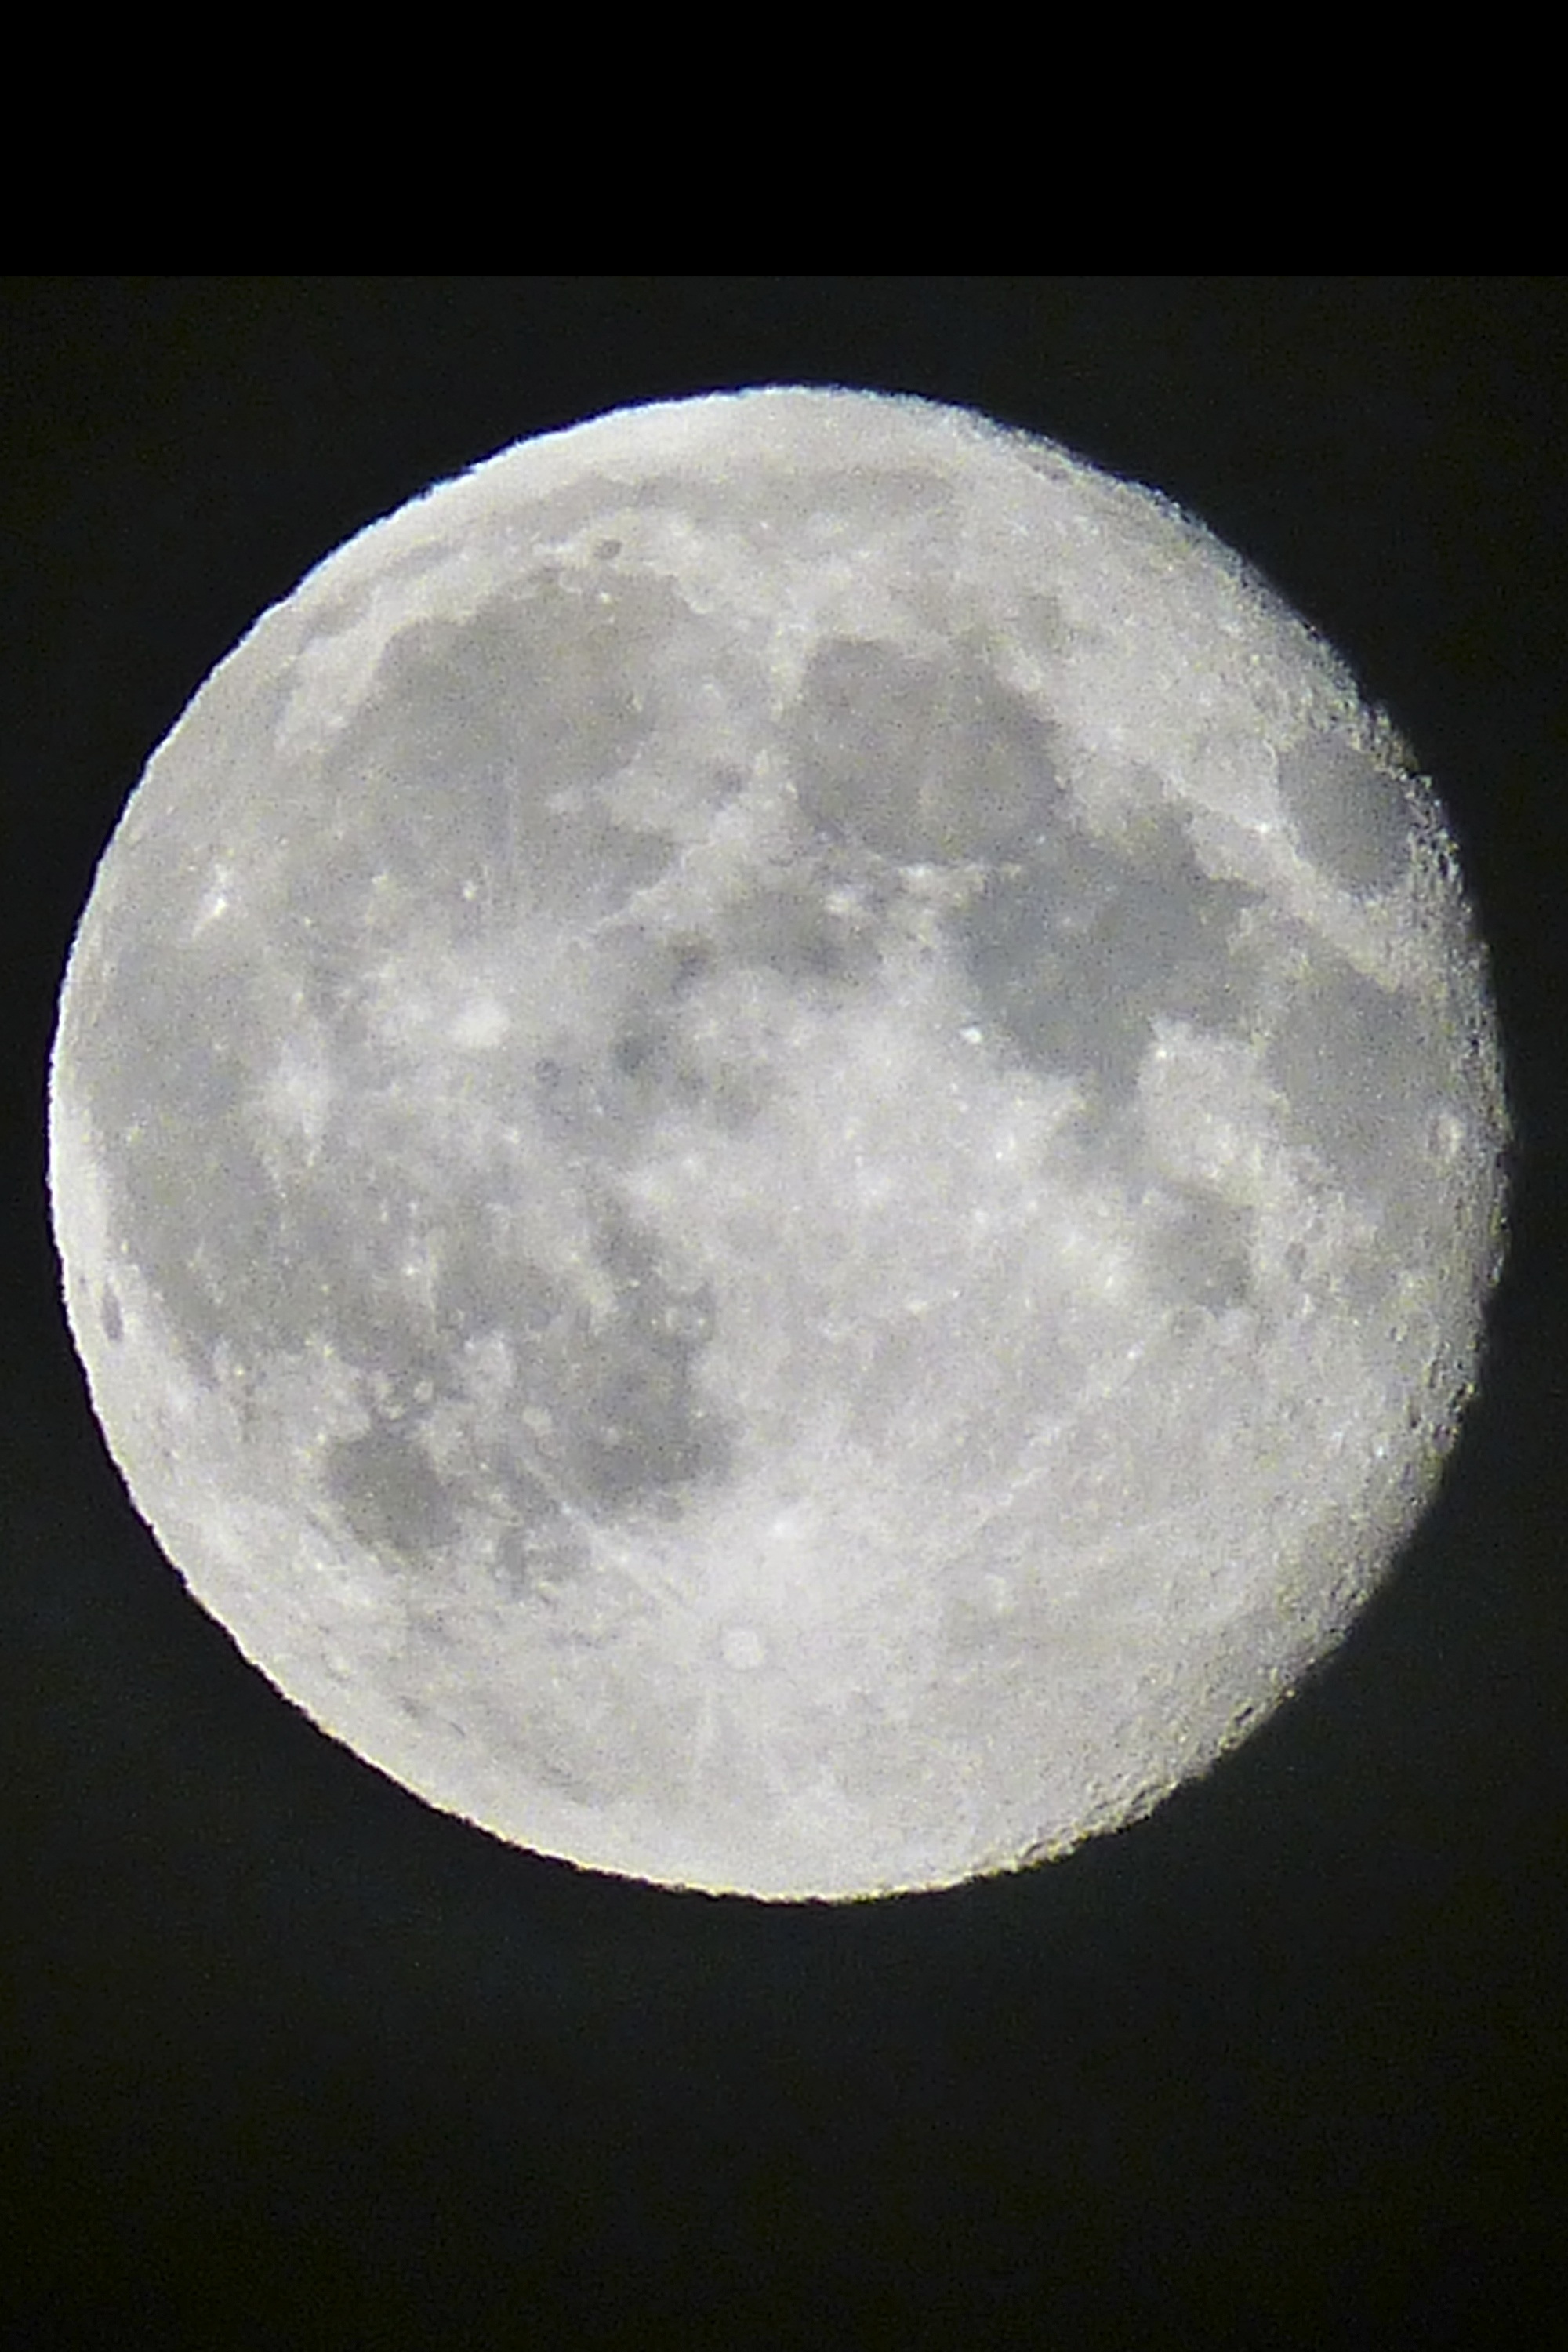
nature, sky, night, dark, space, moon, full moon, circle, full, mysterious, astronomy, universe, lunar, sphere, planet, astronomical object